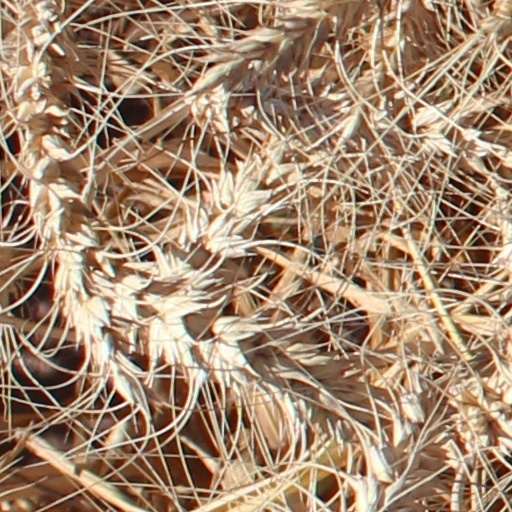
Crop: wheat